Torre dei Gualandi

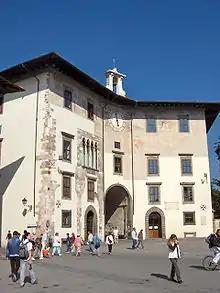
Palazzo dell'Orologio

Ugolino della Gherardesca, his sons and two grandsons were immured in the tower and starved to death in the 13th century. Dante, his contemporary, wrote about Gherardesca in his masterpiece "The Divine Comedy".